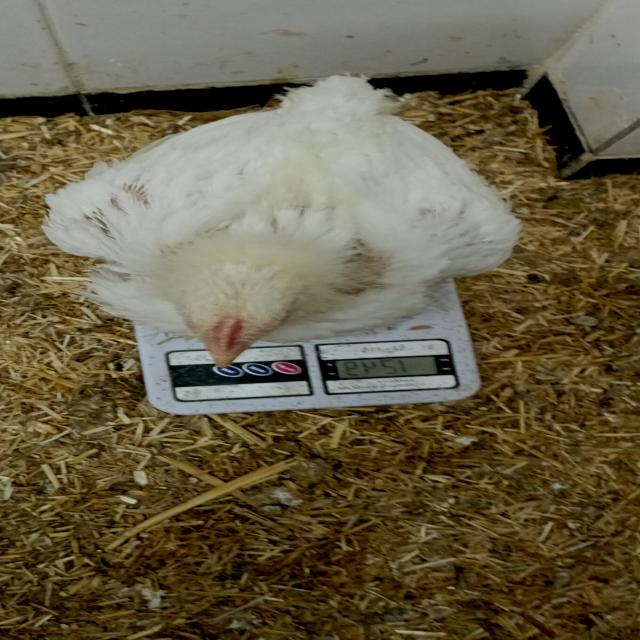
Weight: 1243 g